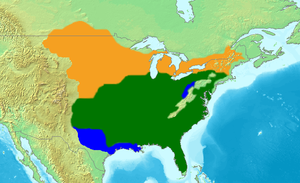
Cette liste des espèces d'oiseaux au Québec recense les taxons de ce groupe observés dans cette province du Canada. Elle provient de l'American Ornithologist Union en date du mois de janvier 2019. Elle comprend 470 espèces dont :
Le Pic à tête rouge est une espèce d'oiseaux de la famille des pics.
Cette liste des oiseaux au Canada provient de Bird Checklists of the World en date du mois de juillet 2018.